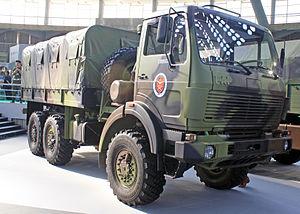
L'armée égyptienne est l'ensemble des forces militaires terrestres de l'Égypte, l'une des quatre branches des Forces armées égyptiennes.